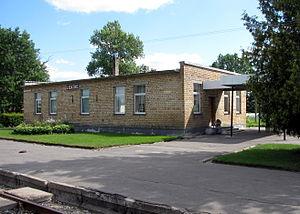
Līgatne est une ville sur la rivière Gauja en Lettonie. Elle a 1 304 habitants pour une superficie de 7,4 km².